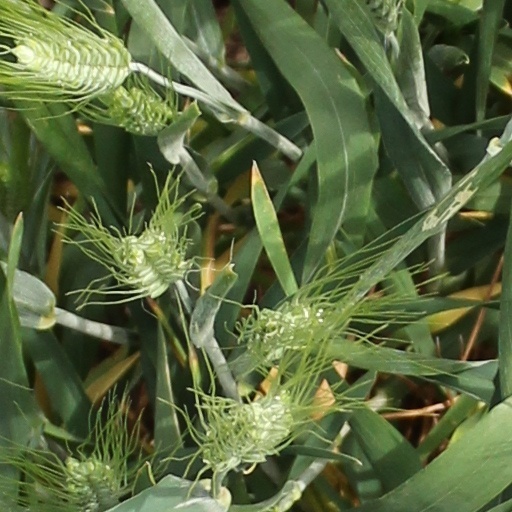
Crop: wheat